2023 Hawaii wildfires

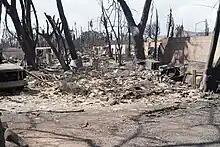
Burned building remains in Lahaina

The wildfire rapidly grew in both size and intensity. Wind gusts pushed the flames through the northeastern region of the community, where dense neighborhoods were. Hundreds of homes burned in a matter of minutes, and residents identifying the danger attempted to flee in vehicles while surrounded by flames. As time progressed, the fire moved southwest and downslope towards the Pacific coast and Kahoma neighborhood. Firefighters were repeatedly stymied in their attempts to defend structures by failing water pressure in fire hydrants; as the melting pipes in burning homes leaked, the network lost pressure despite the presence of working backup generators.